Sotirios Sotiropoulos

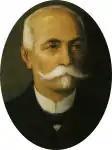
Sotirios Sotiropoulos

Sotirios Sotiropoulos (1831–1898) was a Greek economist and politician who briefly served as Prime Minister of Greece.